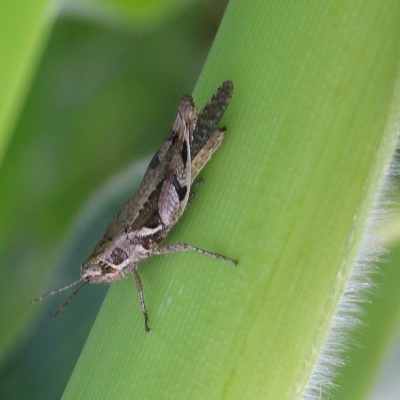
Crop: Maize
Condition: grasshoper